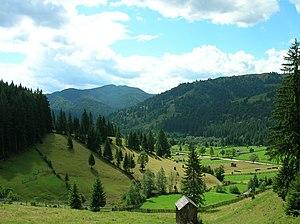
Borca est une commune roumaine du județ de Neamț, dans la région historique de Moldavie et dans la région de développement du Nord-Est.